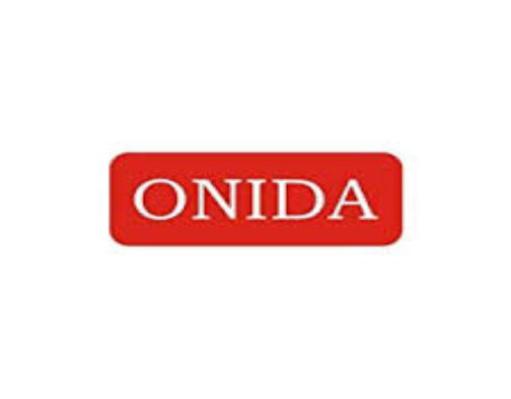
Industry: Electronic